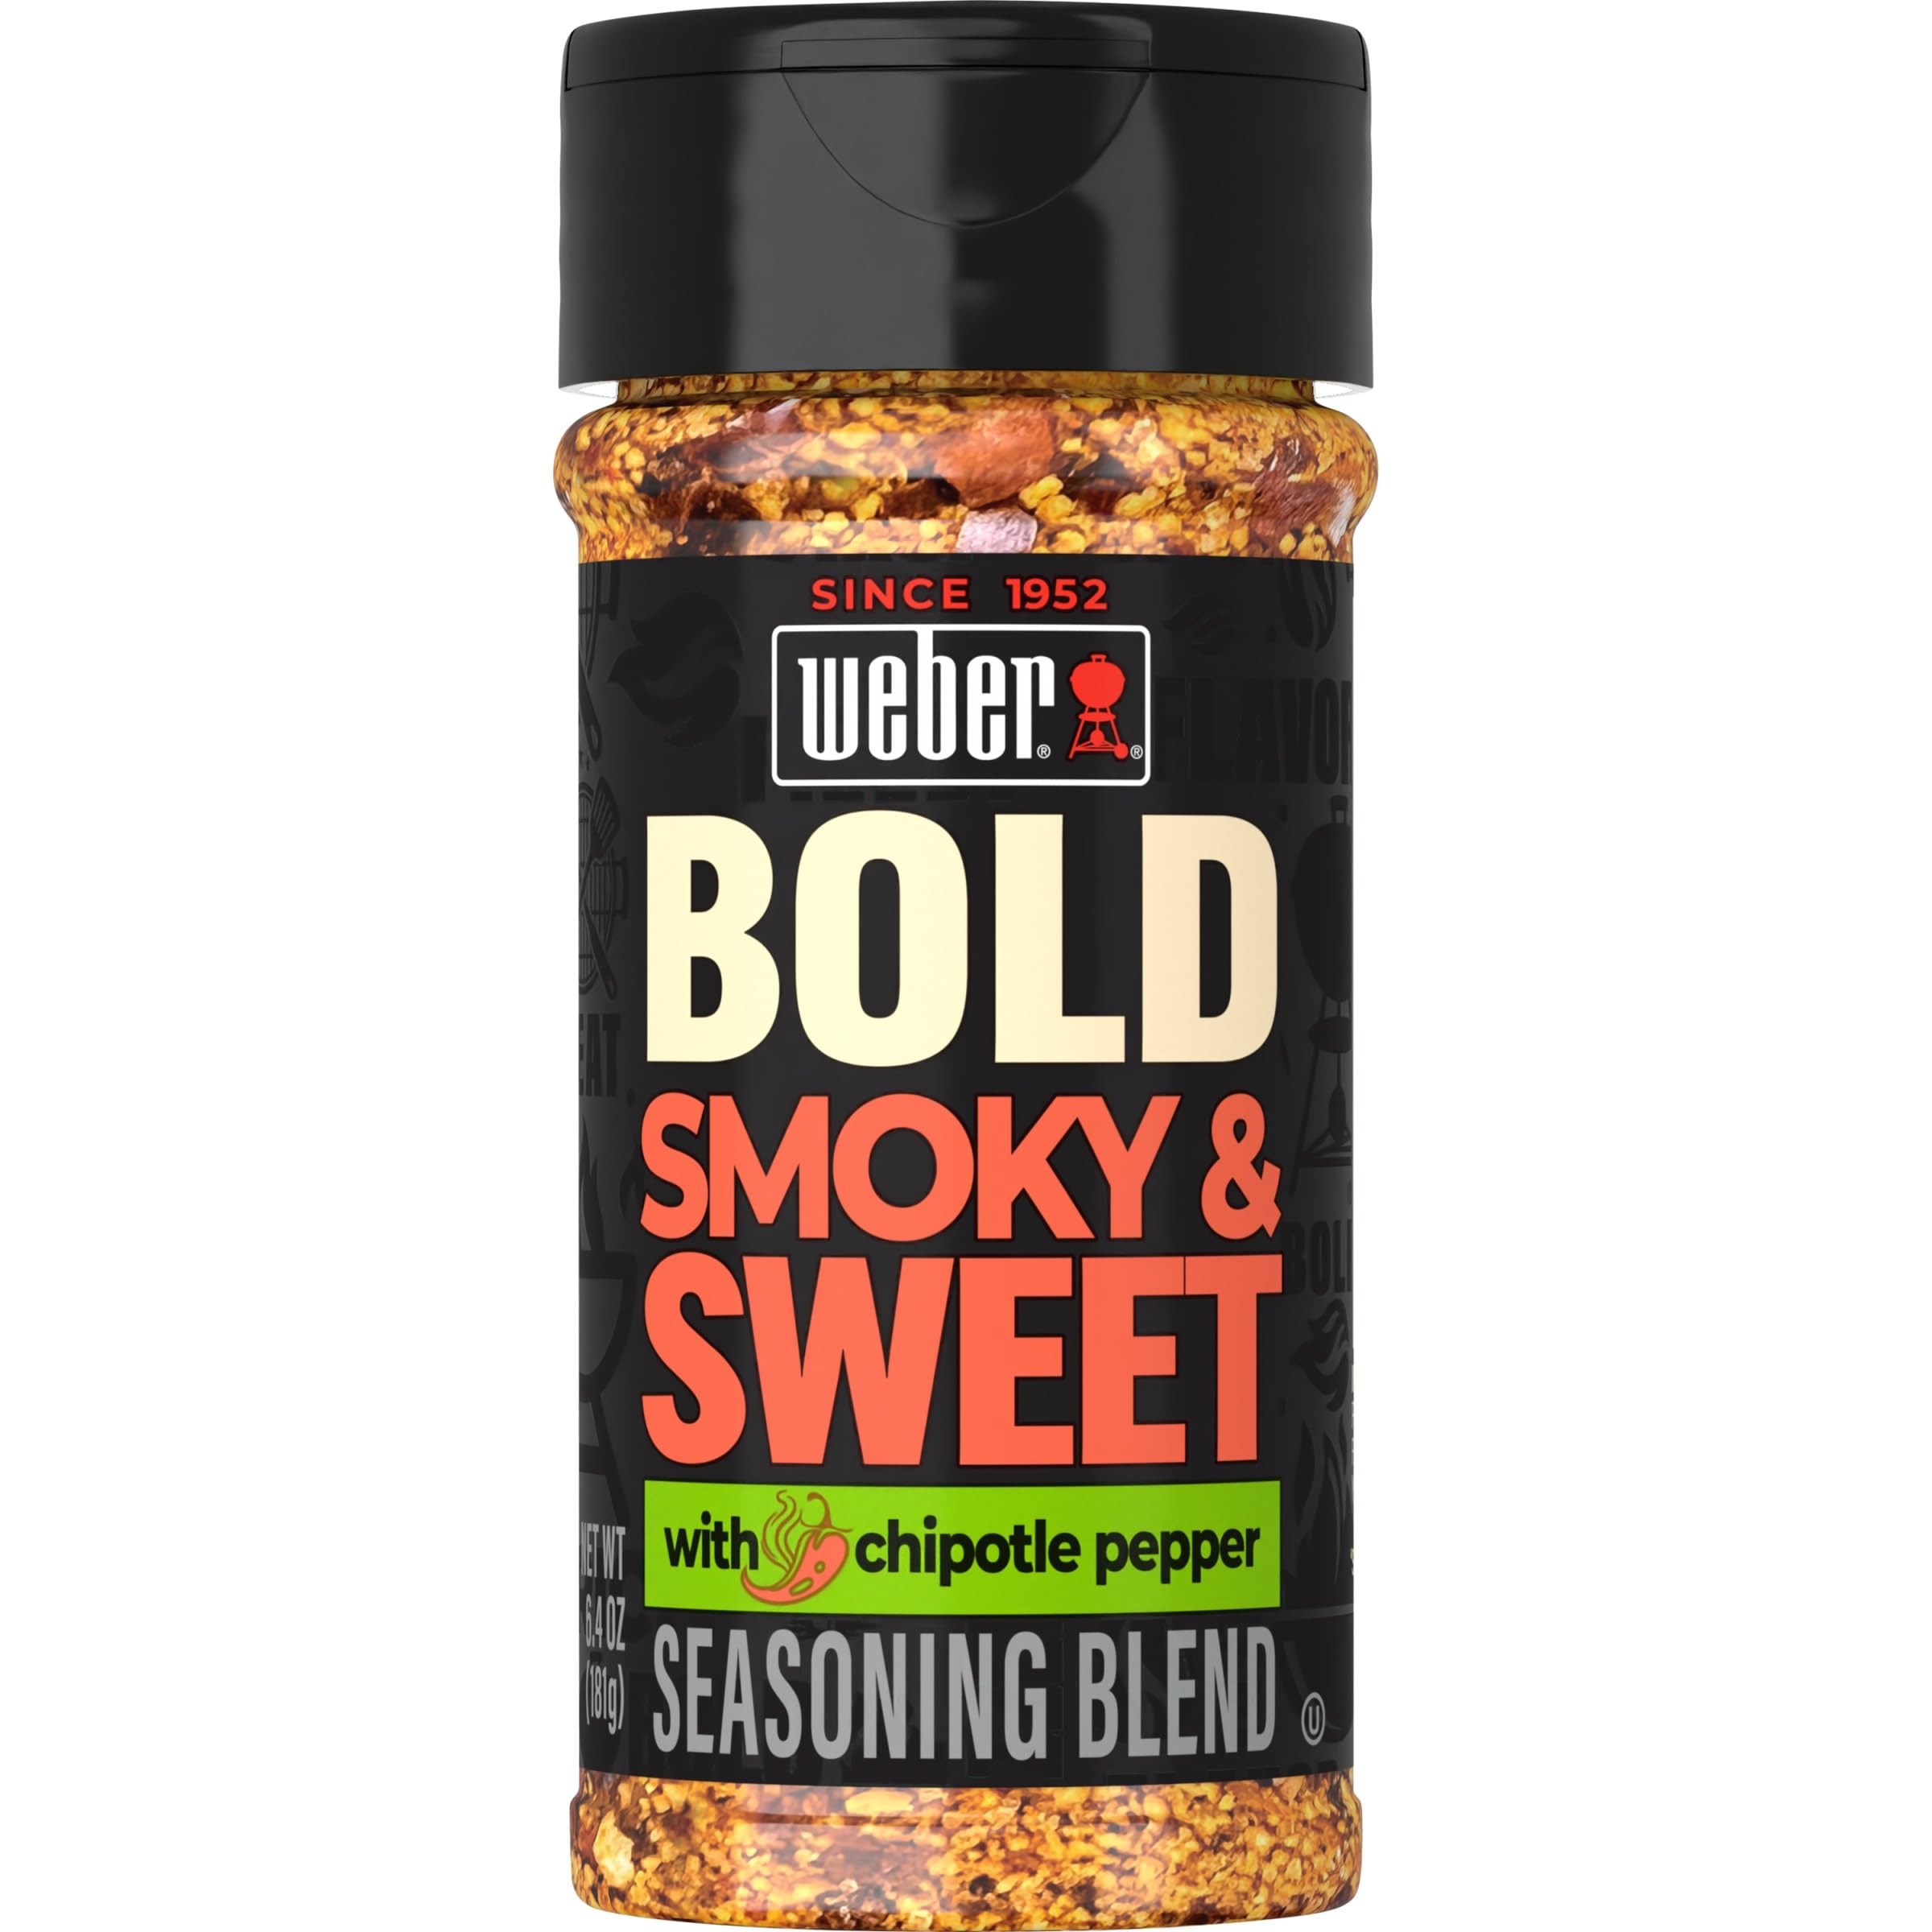
Item Name: Weber BOLD Smokey & Sweet Seasoning Blend, 6.4 Ounce Shaker
Bullet Point: Warm, smokey chipotle flavor with the gentle sweetness of applewood. Great on everything, perfect on pork and fish.
Value: 6.4
Unit: Ounce

Price: 4.48